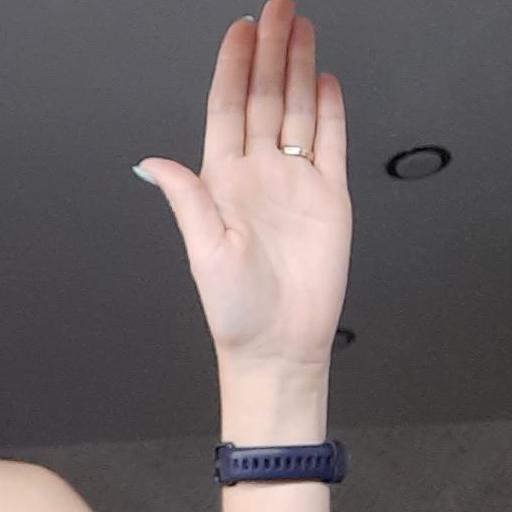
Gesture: stop